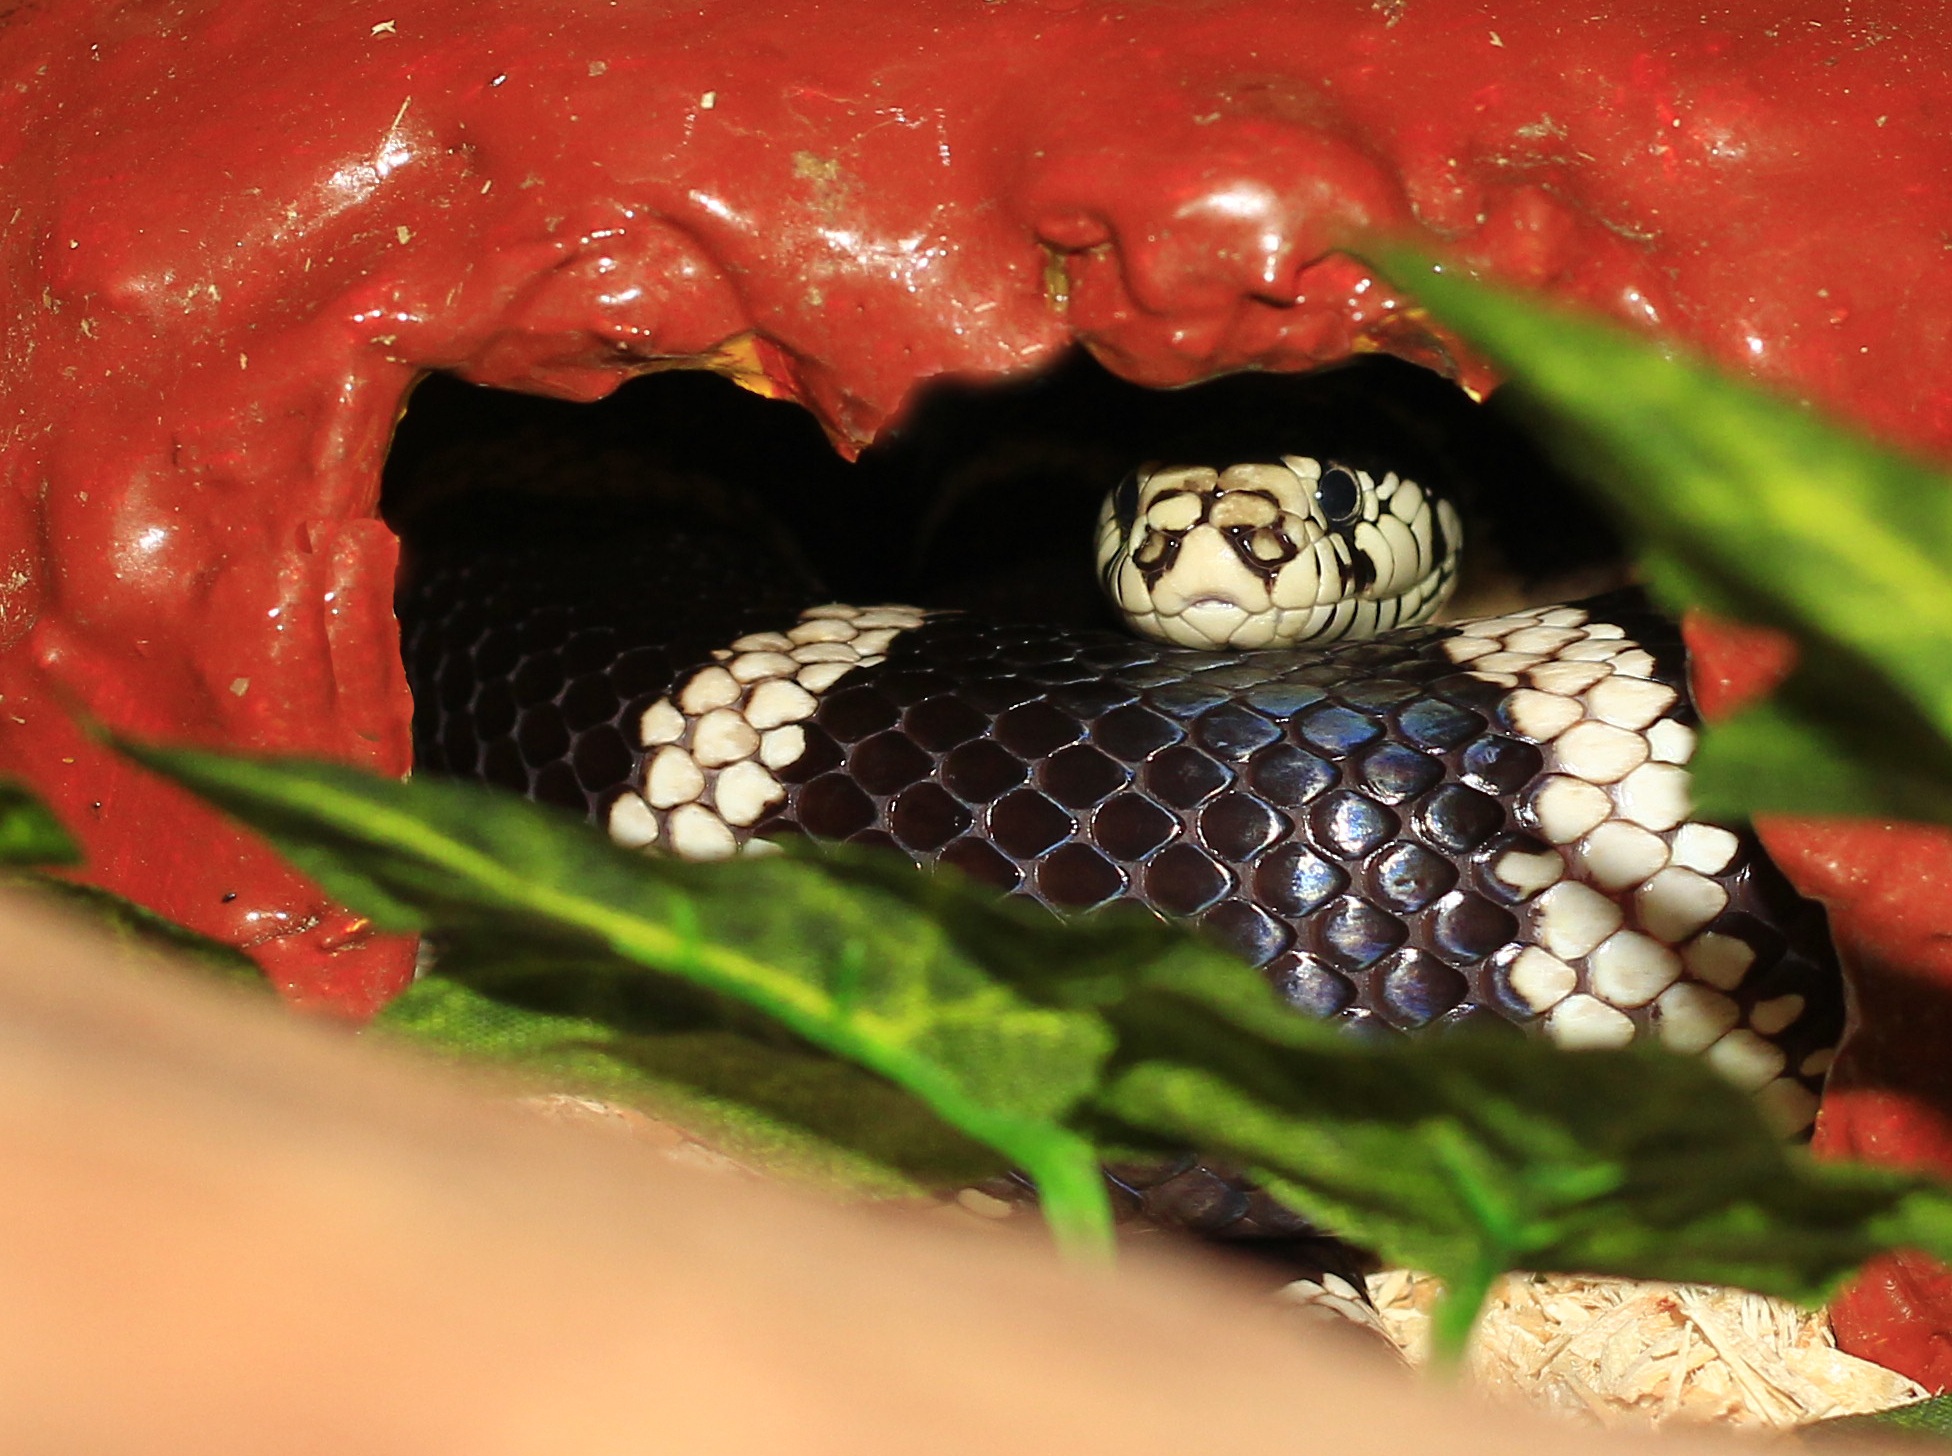
black and white, flower, red, reptile, close up, snake, macro photography, banded, non toxic, king snake, chain natter, california getula, lampropeltis getula californiae